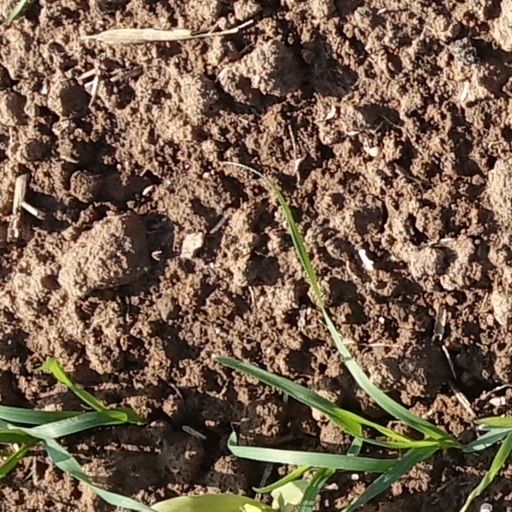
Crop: wheat